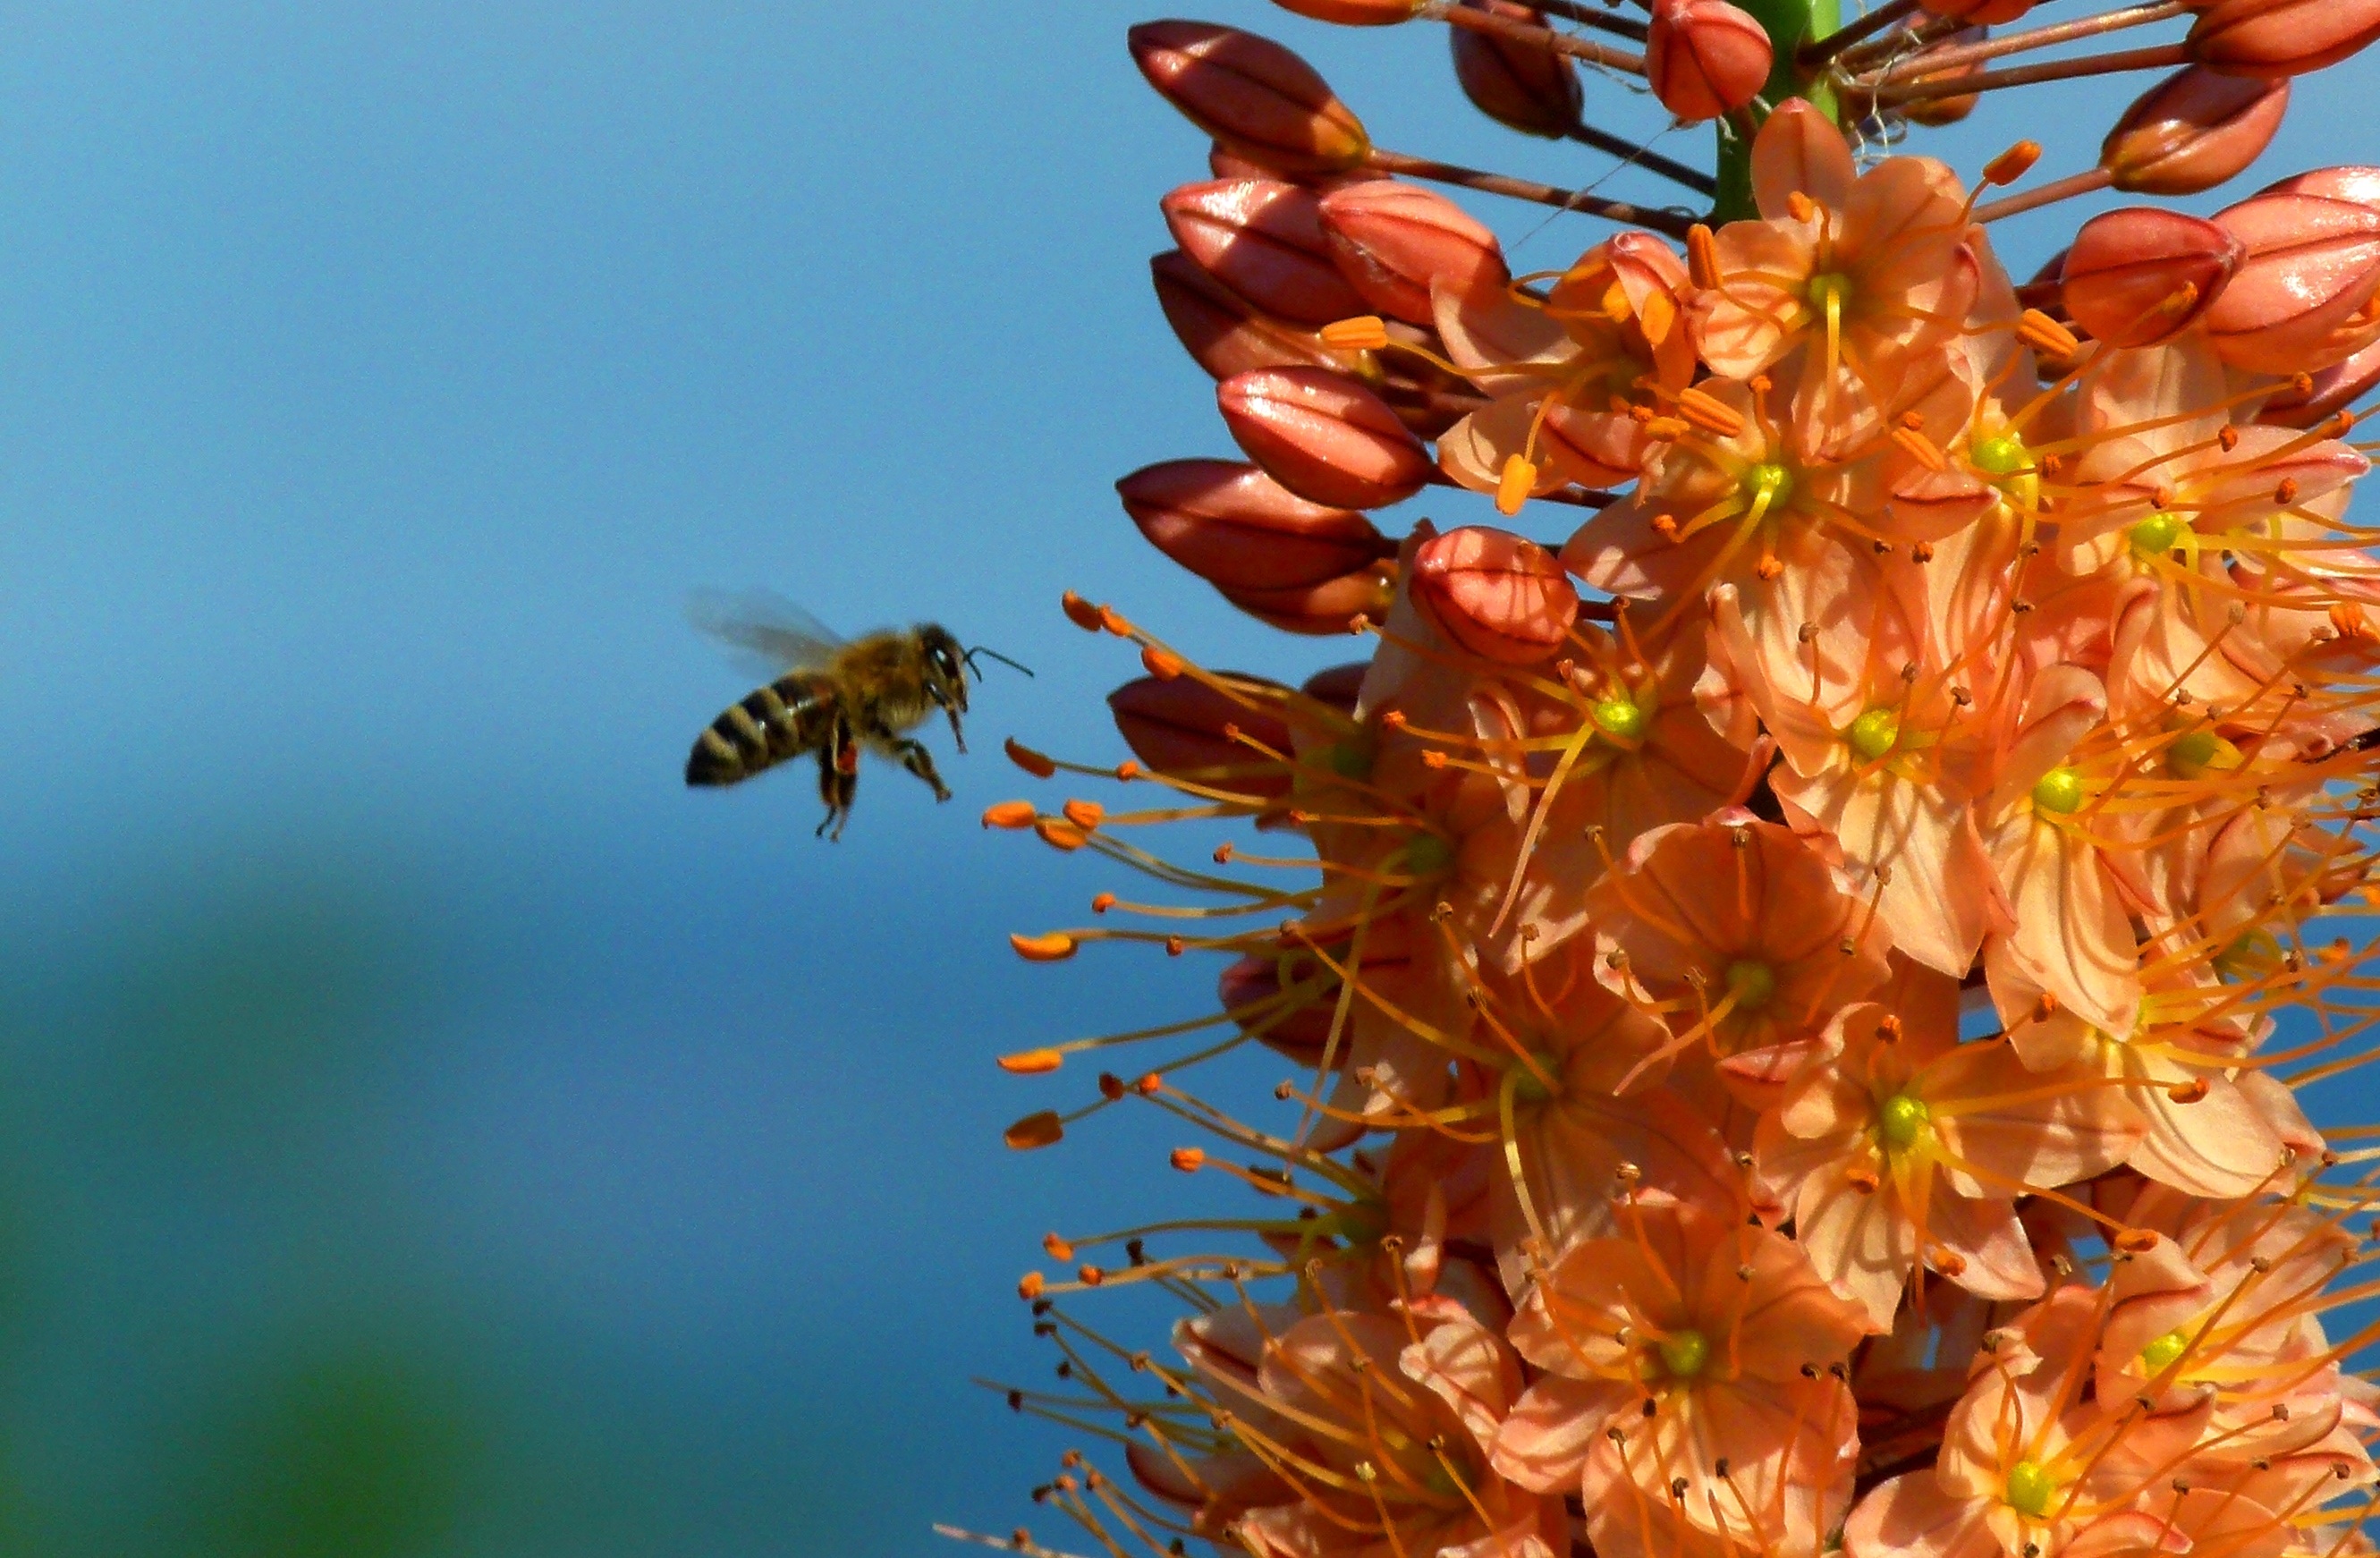
landscape, nature, branch, blossom, plant, meadow, leaf, flower, petal, bloom, atmosphere, pollen, spring, produce, color, insect, autumn, botany, close, flora, invertebrate, wildflower, flowers, shrub, bee, magic, mood, silent, nectar, macro photography, old country, l he, inflorescence, spring awakening, flowering plant, land plant